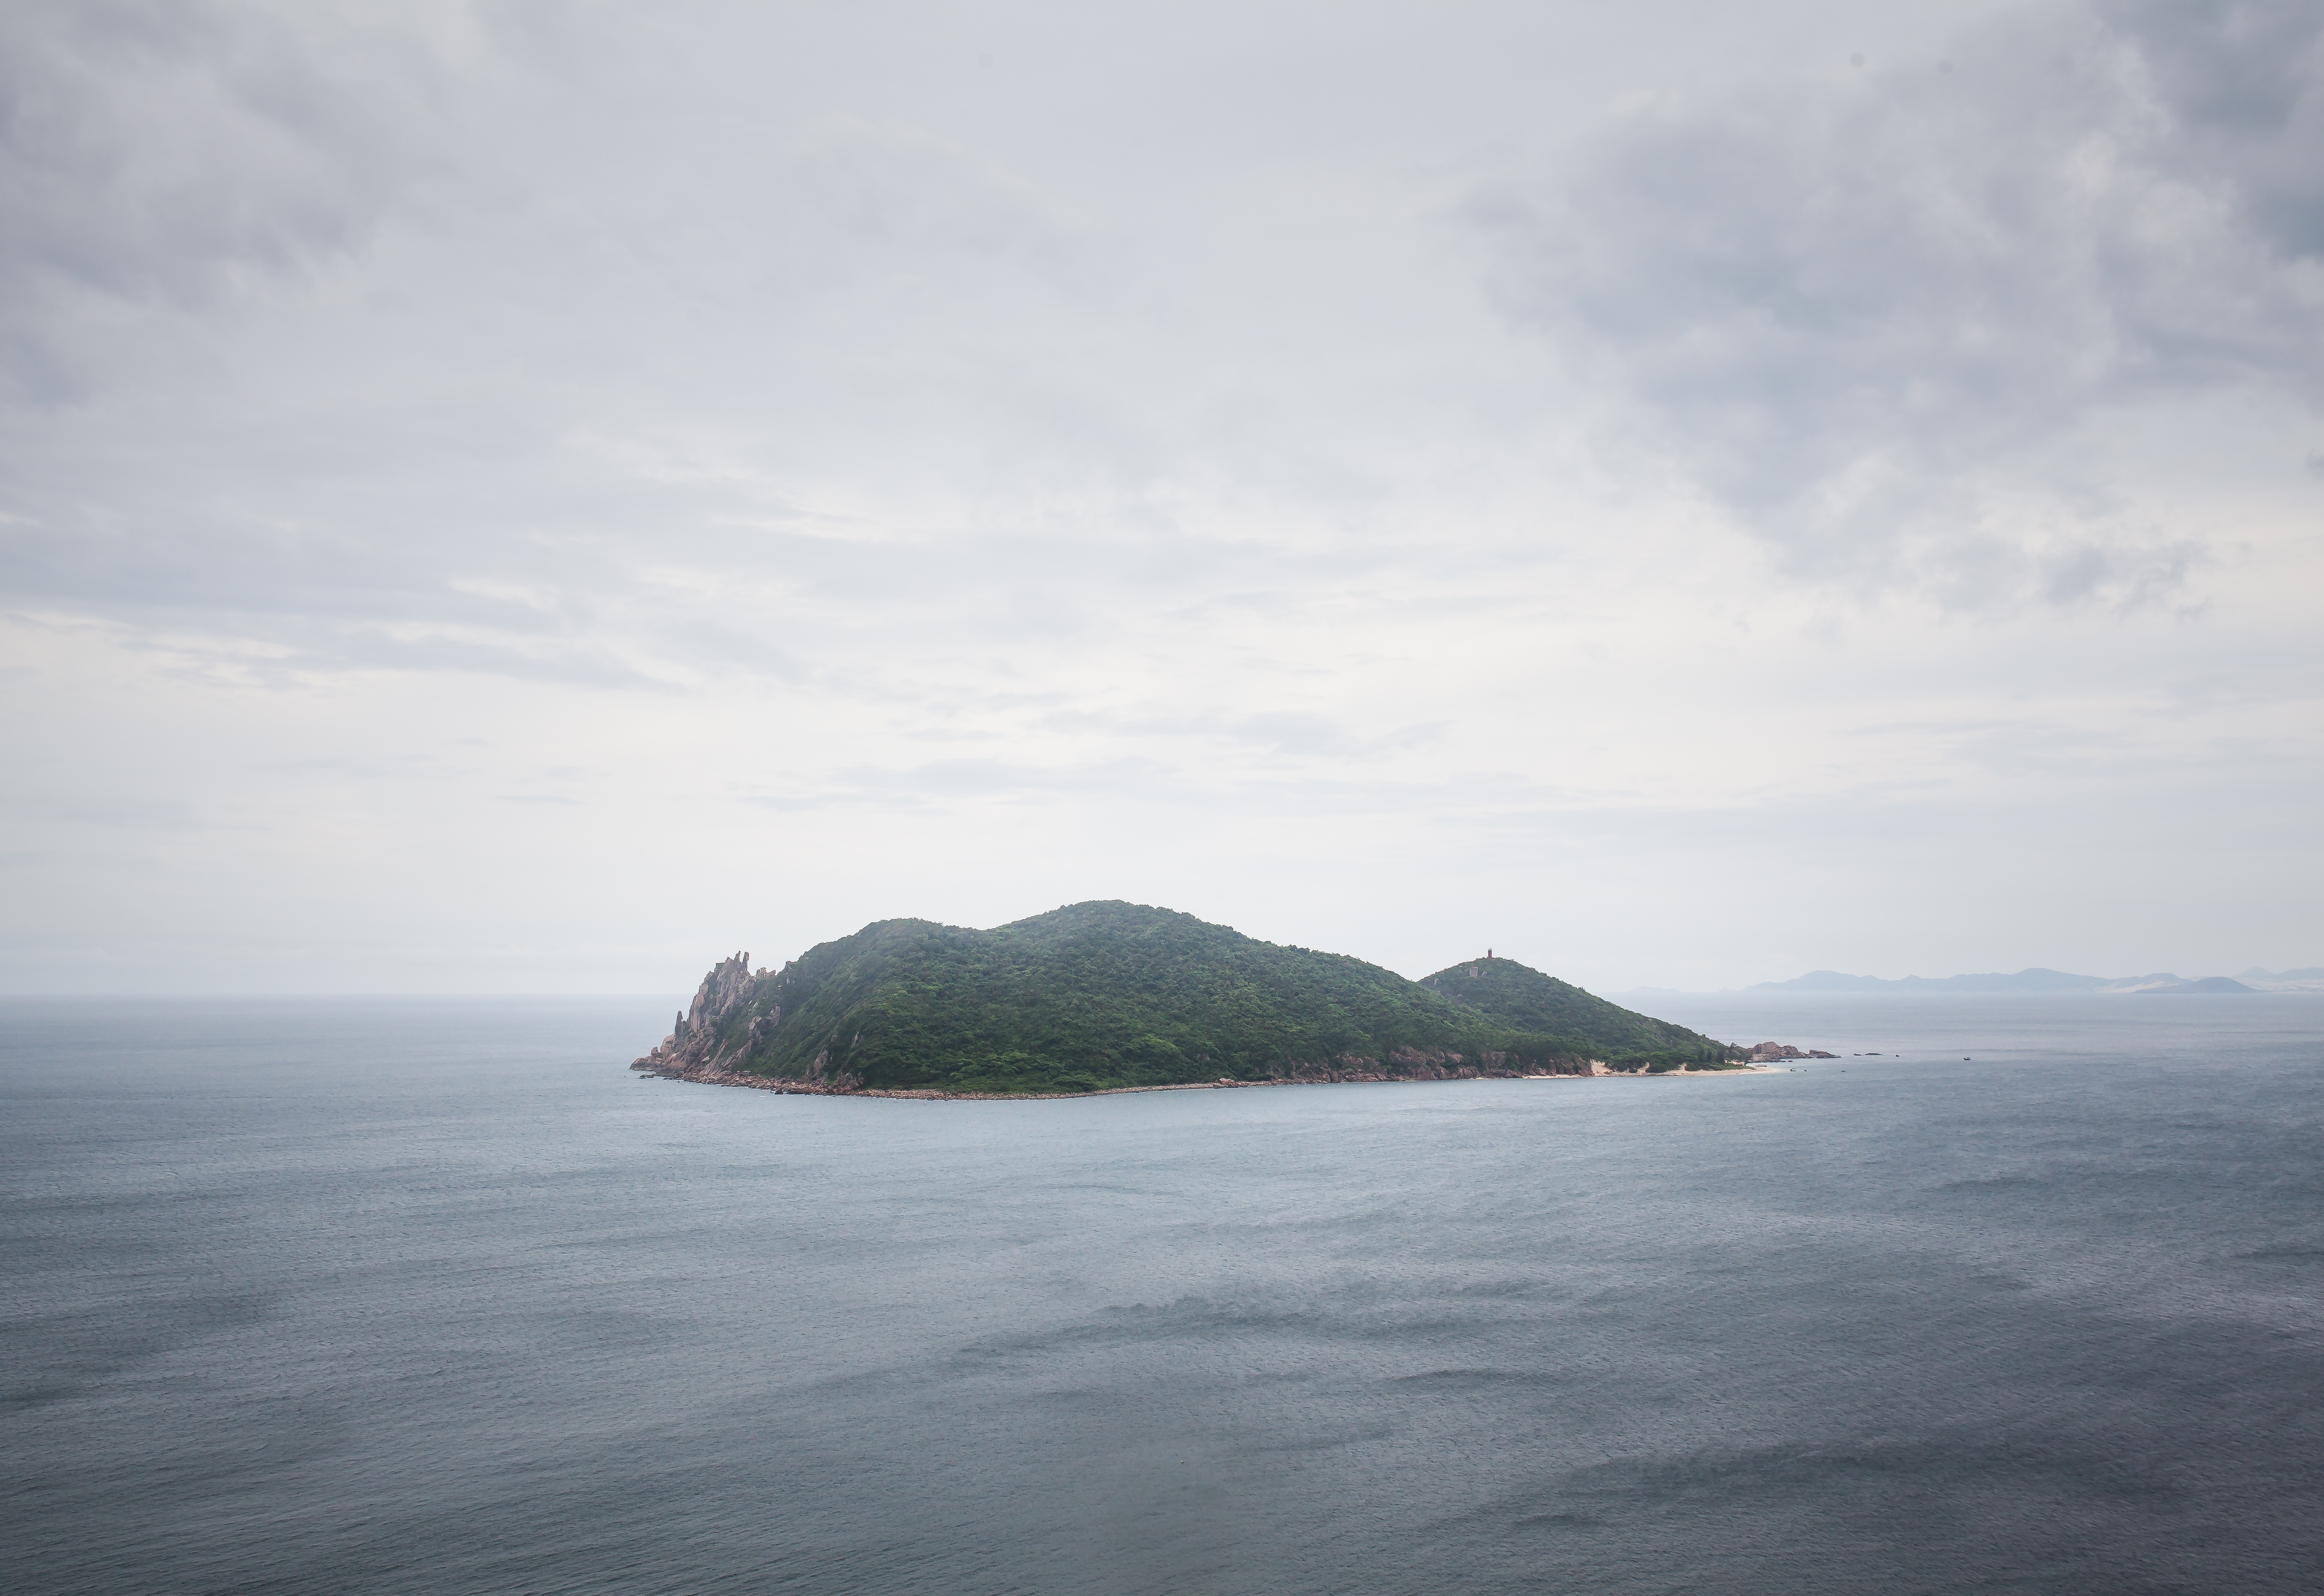
beach, sea, coast, ocean, horizon, cloud, sky, shore, wave, cliff, bay, island, terrain, body of water, loch, cape, islet, landform, geographical feature, atmospheric phenomenon, wind wave